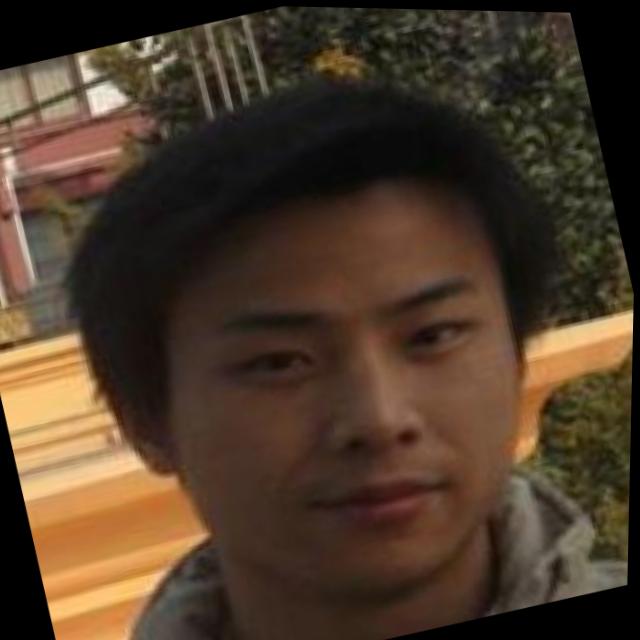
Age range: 21-44